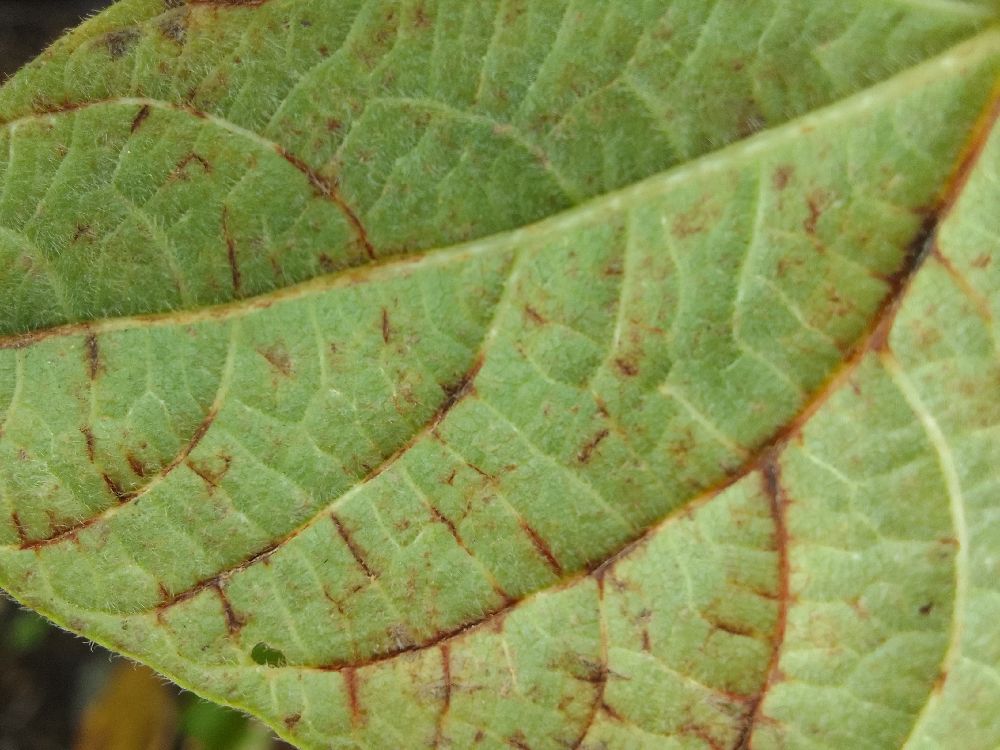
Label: anthracnose